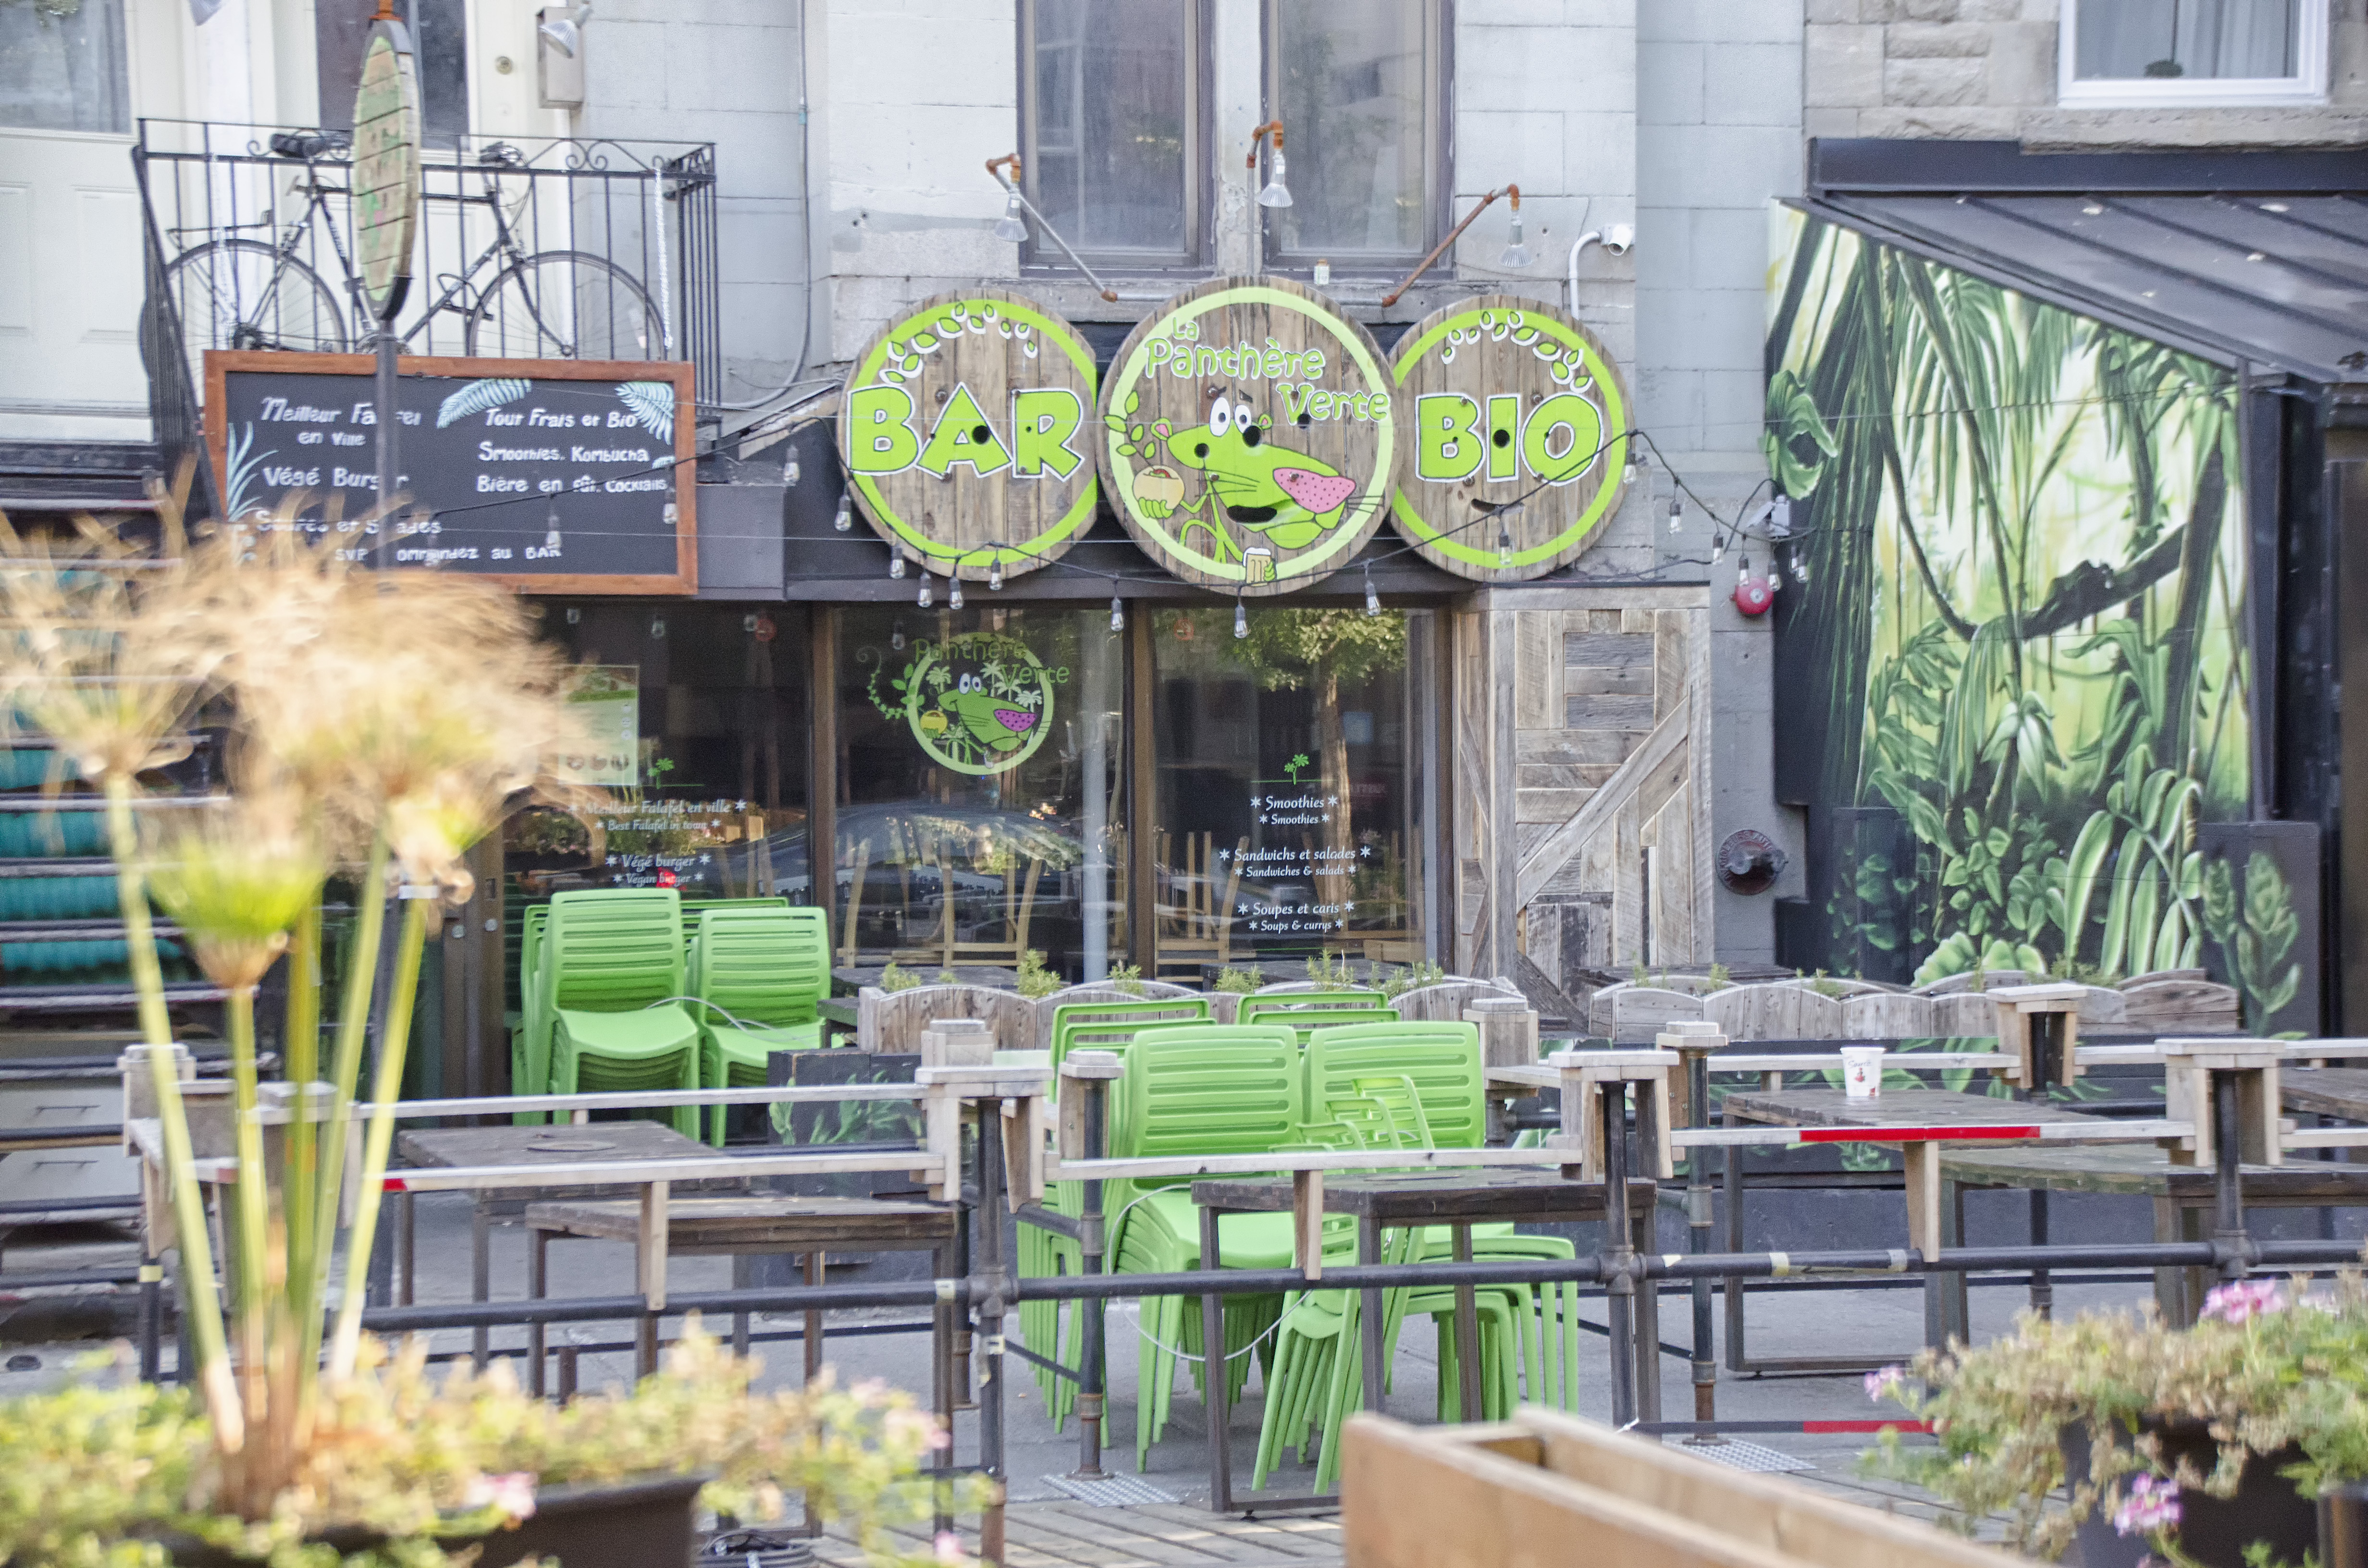
flower, city, de, of, canada, quebec, montreal, floristry, ville, neighbourhood